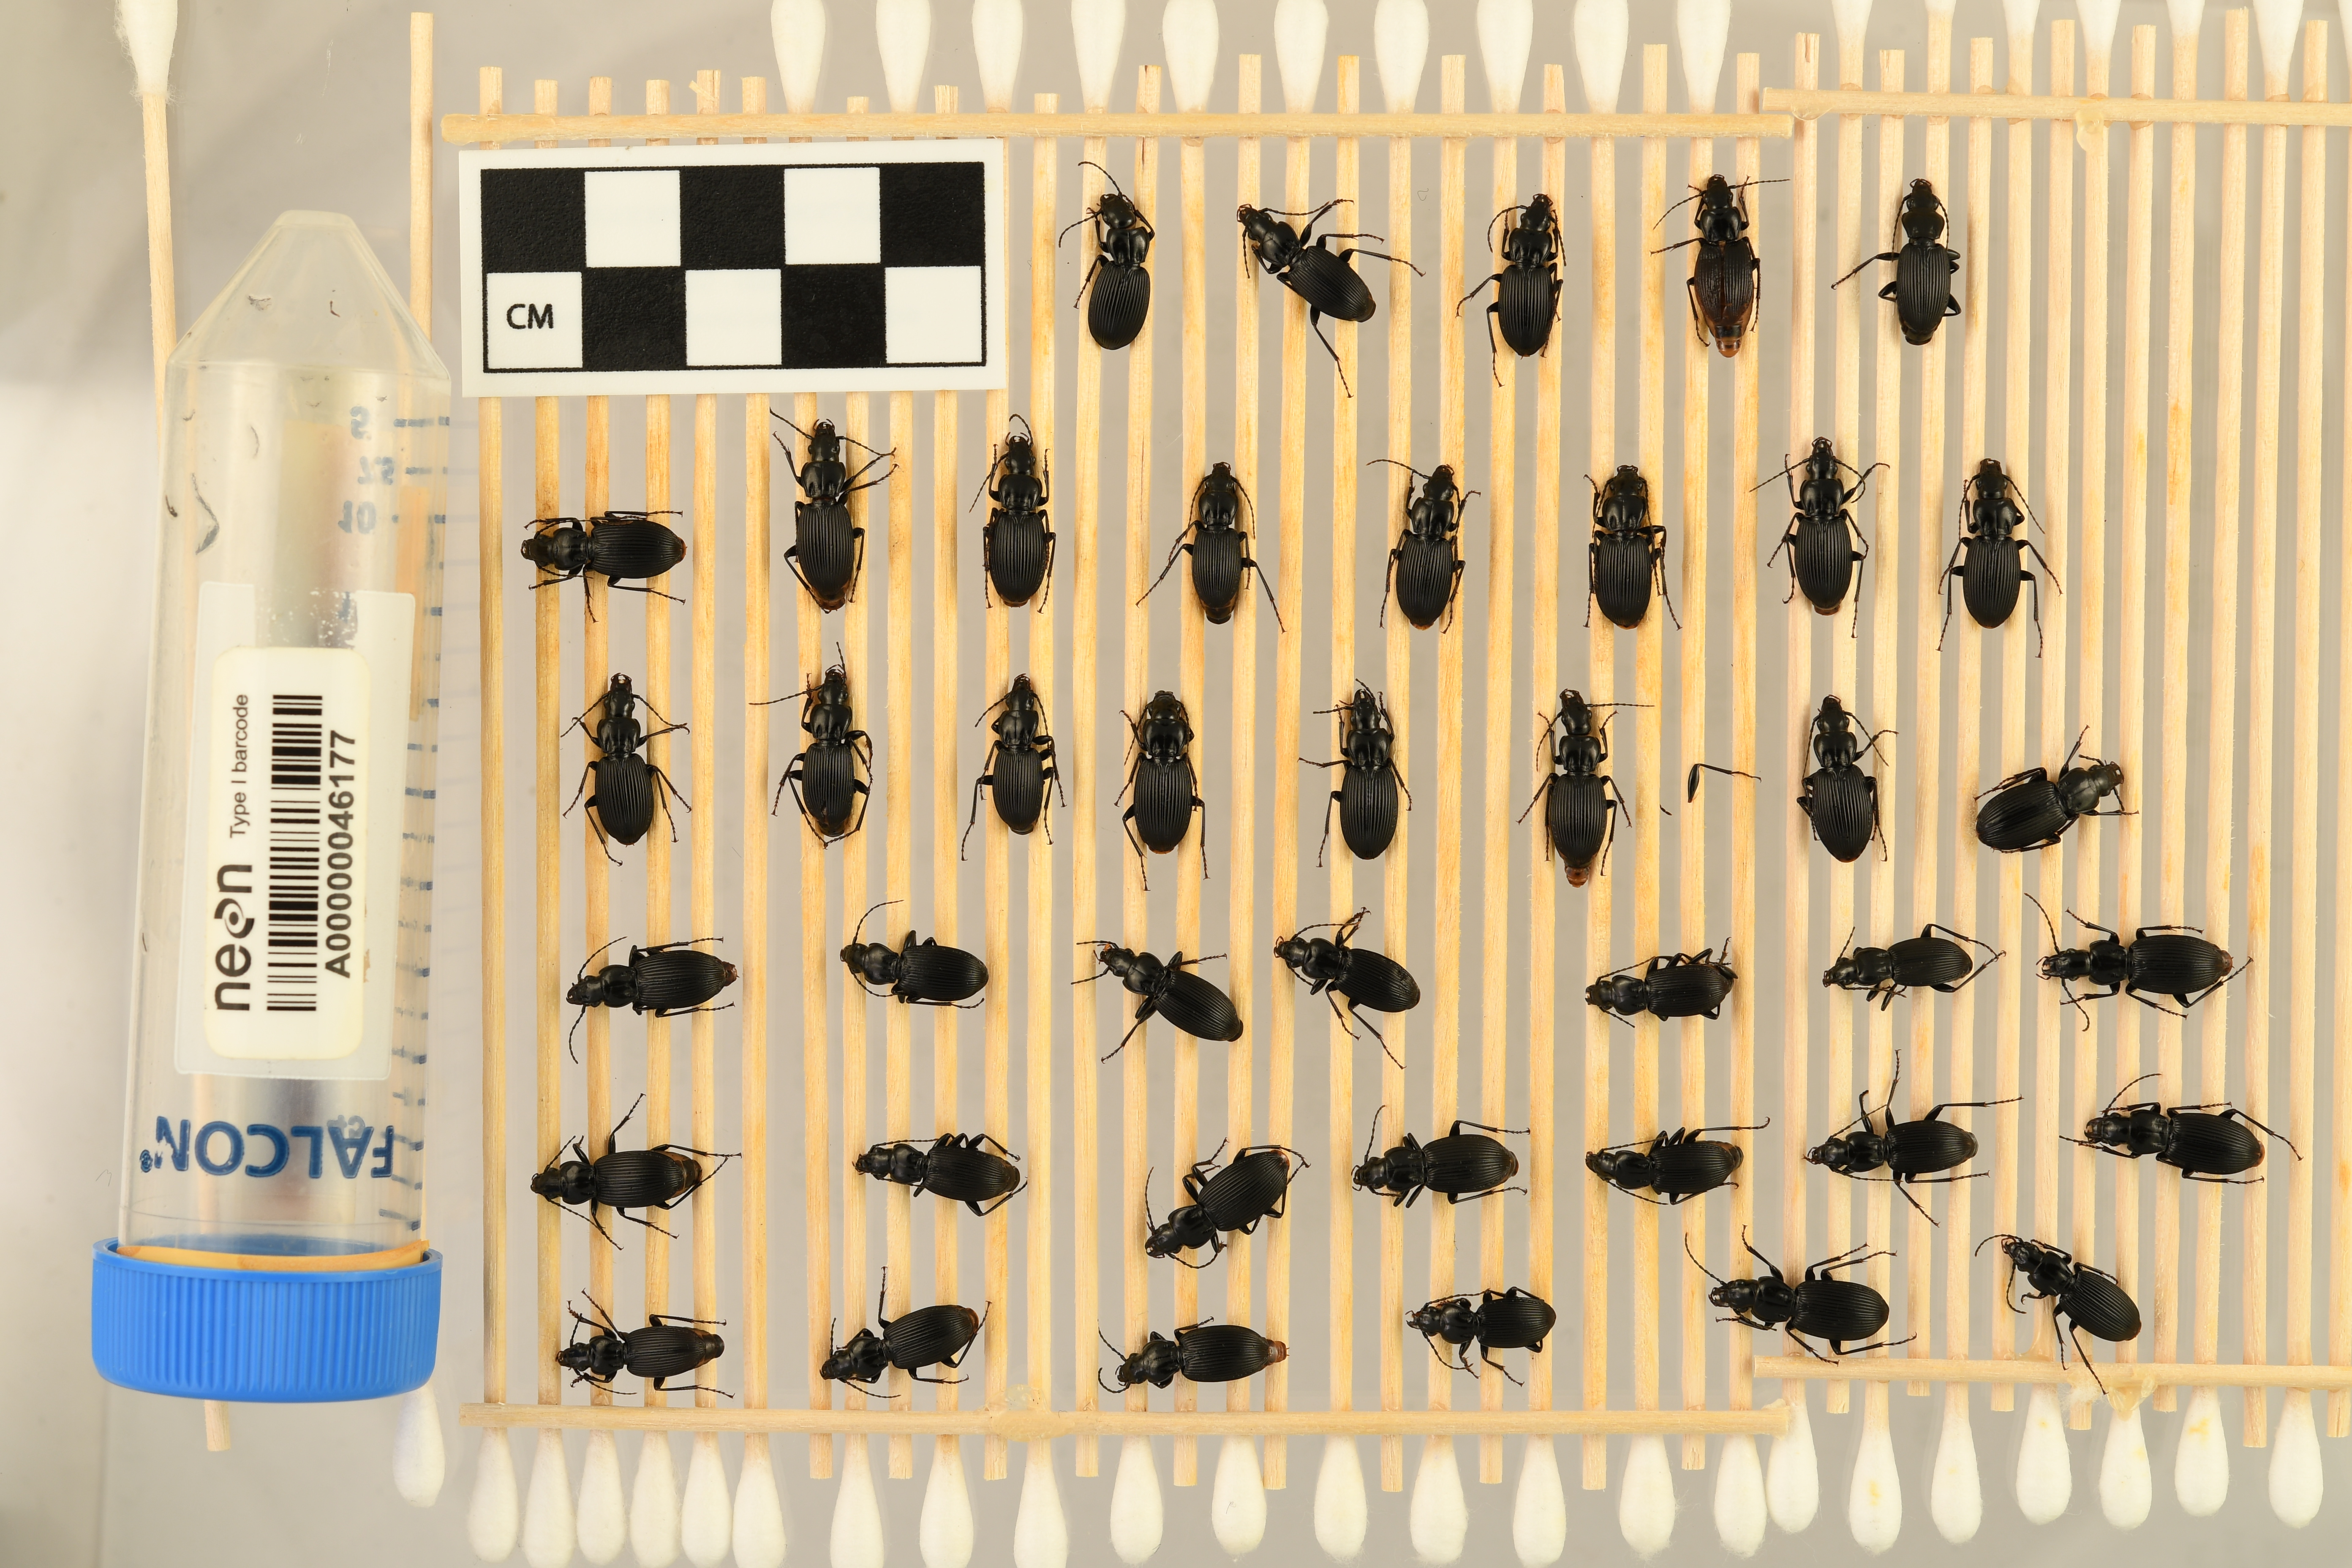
Pterostichus lachrymosus — Mountain Lake Biological Station NEON, plot MLBS_002. Beetle 15, ElytraLength: 0.7693 cm (lying flat: Yes)

Pterostichus lachrymosus — Mountain Lake Biological Station NEON, plot MLBS_002. Beetle 15, ElytraWidth: 0.3848 cm (lying flat: Yes)

Pterostichus lachrymosus — Mountain Lake Biological Station NEON, plot MLBS_002. Beetle 16, ElytraLength: 0.7436 cm (lying flat: Yes)

Pterostichus lachrymosus — Mountain Lake Biological Station NEON, plot MLBS_002. Beetle 16, ElytraWidth: 0.3718 cm (lying flat: Yes)

Pterostichus lachrymosus — Mountain Lake Biological Station NEON, plot MLBS_002. Beetle 17, ElytraLength: 0.8334 cm (lying flat: Yes)

Pterostichus lachrymosus — Mountain Lake Biological Station NEON, plot MLBS_002. Beetle 17, ElytraWidth: 0.4359 cm (lying flat: Yes)

Pterostichus lachrymosus — Mountain Lake Biological Station NEON, plot MLBS_002. Beetle 18, ElytraLength: 0.859 cm (lying flat: Yes)

Pterostichus lachrymosus — Mountain Lake Biological Station NEON, plot MLBS_002. Beetle 18, ElytraWidth: 0.4232 cm (lying flat: Yes)

Pterostichus lachrymosus — Mountain Lake Biological Station NEON, plot MLBS_002. Beetle 19, ElytraLength: 0.8205 cm (lying flat: Yes)

Pterostichus lachrymosus — Mountain Lake Biological Station NEON, plot MLBS_002. Beetle 19, ElytraWidth: 0.3974 cm (lying flat: Yes)

Pterostichus lachrymosus — Mountain Lake Biological Station NEON, plot MLBS_002. Beetle 20, ElytraLength: 0.8666 cm (lying flat: Yes)

Pterostichus lachrymosus — Mountain Lake Biological Station NEON, plot MLBS_002. Beetle 20, ElytraWidth: 0.4552 cm (lying flat: Yes)

Pterostichus lachrymosus — Mountain Lake Biological Station NEON, plot MLBS_002. Beetle 21, ElytraLength: 0.8333 cm (lying flat: Yes)

Pterostichus lachrymosus — Mountain Lake Biological Station NEON, plot MLBS_002. Beetle 21, ElytraWidth: 0.4478 cm (lying flat: Yes)

Pterostichus lachrymosus — Mountain Lake Biological Station NEON, plot MLBS_002. Beetle 22, ElytraLength: 0.8496 cm (lying flat: Yes)

Pterostichus lachrymosus — Mountain Lake Biological Station NEON, plot MLBS_002. Beetle 22, ElytraWidth: 0.4152 cm (lying flat: Yes)

Pterostichus lachrymosus — Mountain Lake Biological Station NEON, plot MLBS_002. Beetle 23, ElytraLength: 0.7985 cm (lying flat: Yes)

Pterostichus lachrymosus — Mountain Lake Biological Station NEON, plot MLBS_002. Beetle 23, ElytraWidth: 0.3726 cm (lying flat: Yes)

Pterostichus lachrymosus — Mountain Lake Biological Station NEON, plot MLBS_002. Beetle 24, ElytraLength: 0.8004 cm (lying flat: Yes)

Pterostichus lachrymosus — Mountain Lake Biological Station NEON, plot MLBS_002. Beetle 24, ElytraWidth: 0.4134 cm (lying flat: Yes)

Pterostichus lachrymosus — Mountain Lake Biological Station NEON, plot MLBS_002. Beetle 25, ElytraLength: 0.7693 cm (lying flat: Yes)

Pterostichus lachrymosus — Mountain Lake Biological Station NEON, plot MLBS_002. Beetle 25, ElytraWidth: 0.4142 cm (lying flat: Yes)

Pterostichus lachrymosus — Mountain Lake Biological Station NEON, plot MLBS_002. Beetle 26, ElytraLength: 0.7617 cm (lying flat: Yes)

Pterostichus lachrymosus — Mountain Lake Biological Station NEON, plot MLBS_002. Beetle 26, ElytraWidth: 0.3854 cm (lying flat: Yes)

Pterostichus lachrymosus — Mountain Lake Biological Station NEON, plot MLBS_002. Beetle 27, ElytraLength: 0.7568 cm (lying flat: Yes)

Pterostichus lachrymosus — Mountain Lake Biological Station NEON, plot MLBS_002. Beetle 27, ElytraWidth: 0.3499 cm (lying flat: Yes)

Pterostichus lachrymosus — Mountain Lake Biological Station NEON, plot MLBS_002. Beetle 28, ElytraLength: 0.8845 cm (lying flat: Yes)

Pterostichus lachrymosus — Mountain Lake Biological Station NEON, plot MLBS_002. Beetle 28, ElytraWidth: 0.4102 cm (lying flat: Yes)

Pterostichus lachrymosus — Mountain Lake Biological Station NEON, plot MLBS_002. Beetle 29, ElytraLength: 0.8485 cm (lying flat: Yes)

Pterostichus lachrymosus — Mountain Lake Biological Station NEON, plot MLBS_002. Beetle 29, ElytraWidth: 0.4248 cm (lying flat: Yes)

Pterostichus lachrymosus — Mountain Lake Biological Station NEON, plot MLBS_002. Beetle 30, ElytraLength: 0.8031 cm (lying flat: Yes)

Pterostichus lachrymosus — Mountain Lake Biological Station NEON, plot MLBS_002. Beetle 30, ElytraWidth: 0.3922 cm (lying flat: Yes)

Pterostichus lachrymosus — Mountain Lake Biological Station NEON, plot MLBS_002. Beetle 31, ElytraLength: 0.8692 cm (lying flat: Yes)

Pterostichus lachrymosus — Mountain Lake Biological Station NEON, plot MLBS_002. Beetle 31, ElytraWidth: 0.4186 cm (lying flat: Yes)

Pterostichus lachrymosus — Mountain Lake Biological Station NEON, plot MLBS_002. Beetle 32, ElytraLength: 0.8085 cm (lying flat: Yes)

Pterostichus lachrymosus — Mountain Lake Biological Station NEON, plot MLBS_002. Beetle 32, ElytraWidth: 0.4238 cm (lying flat: Yes)

Pterostichus lachrymosus — Mountain Lake Biological Station NEON, plot MLBS_002. Beetle 33, ElytraLength: 0.7475 cm (lying flat: Yes)

Pterostichus lachrymosus — Mountain Lake Biological Station NEON, plot MLBS_002. Beetle 33, ElytraWidth: 0.3976 cm (lying flat: Yes)

Pterostichus lachrymosus — Mountain Lake Biological Station NEON, plot MLBS_002. Beetle 34, ElytraLength: 0.7952 cm (lying flat: Yes)

Pterostichus lachrymosus — Mountain Lake Biological Station NEON, plot MLBS_002. Beetle 34, ElytraWidth: 0.411 cm (lying flat: Yes)

Pterostichus lachrymosus — Mountain Lake Biological Station NEON, plot MLBS_002. Beetle 35, ElytraLength: 0.8749 cm (lying flat: Yes)

Pterostichus lachrymosus — Mountain Lake Biological Station NEON, plot MLBS_002. Beetle 35, ElytraWidth: 0.4426 cm (lying flat: Yes)

Pterostichus lachrymosus — Mountain Lake Biological Station NEON, plot MLBS_002. Beetle 36, ElytraLength: 0.7317 cm (lying flat: Yes)

Pterostichus lachrymosus — Mountain Lake Biological Station NEON, plot MLBS_002. Beetle 36, ElytraWidth: 0.3848 cm (lying flat: Yes)

Pterostichus lachrymosus — Mountain Lake Biological Station NEON, plot MLBS_002. Beetle 37, ElytraLength: 0.8192 cm (lying flat: Yes)

Pterostichus lachrymosus — Mountain Lake Biological Station NEON, plot MLBS_002. Beetle 37, ElytraWidth: 0.4023 cm (lying flat: Yes)

Pterostichus lachrymosus — Mountain Lake Biological Station NEON, plot MLBS_002. Beetle 38, ElytraLength: 0.8334 cm (lying flat: Yes)

Pterostichus lachrymosus — Mountain Lake Biological Station NEON, plot MLBS_002. Beetle 38, ElytraWidth: 0.4238 cm (lying flat: Yes)

Pterostichus lachrymosus — Mountain Lake Biological Station NEON, plot MLBS_002. Beetle 39, ElytraLength: 0.7189 cm (lying flat: Yes)

Pterostichus lachrymosus — Mountain Lake Biological Station NEON, plot MLBS_002. Beetle 39, ElytraWidth: 0.3846 cm (lying flat: Yes)

Pterostichus lachrymosus — Mountain Lake Biological Station NEON, plot MLBS_002. Beetle 40, ElytraLength: 0.8891 cm (lying flat: Yes)

Pterostichus lachrymosus — Mountain Lake Biological Station NEON, plot MLBS_002. Beetle 40, ElytraWidth: 0.4405 cm (lying flat: Yes)

Pterostichus lachrymosus — Mountain Lake Biological Station NEON, plot MLBS_002. Beetle 41, ElytraLength: 0.7615 cm (lying flat: Yes)

Pterostichus lachrymosus — Mountain Lake Biological Station NEON, plot MLBS_002. Beetle 41, ElytraWidth: 0.4128 cm (lying flat: Yes)